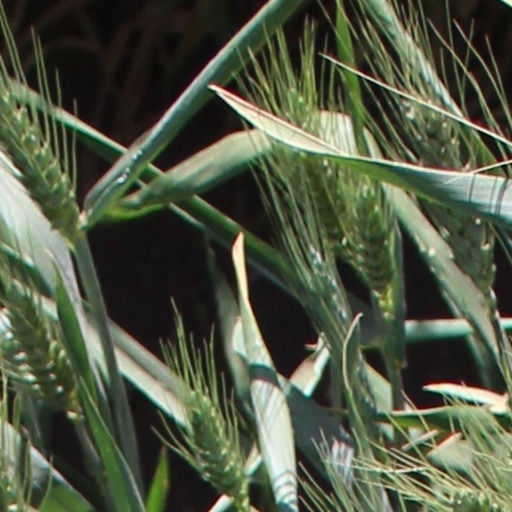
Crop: wheat